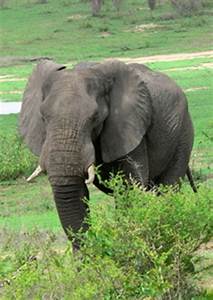
Label: elefante